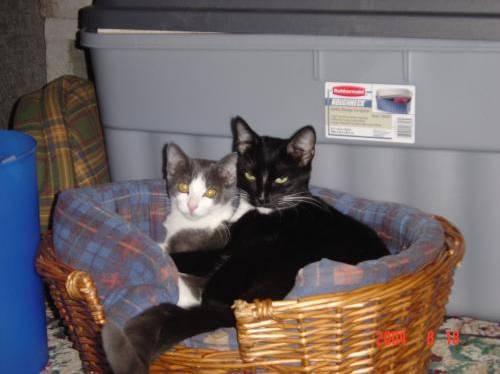
cat